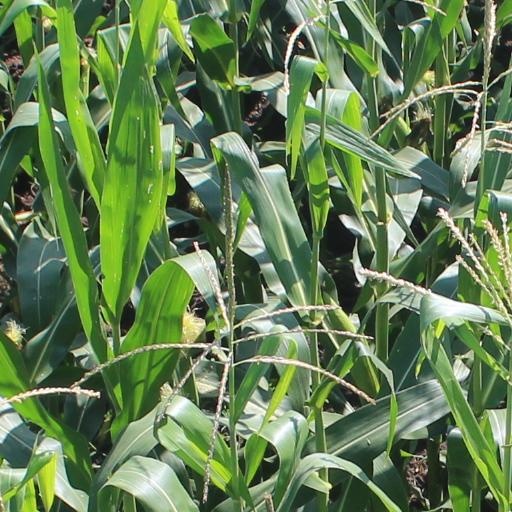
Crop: maize; corn